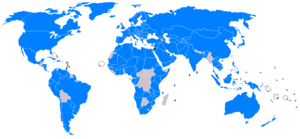
La diplomatie palestinienne est la politique étrangère menée par les représentants du peuple palestinien et par l'État de Palestine en vue de favoriser leurs intérêts géostratégiques, politiques, et économiques.